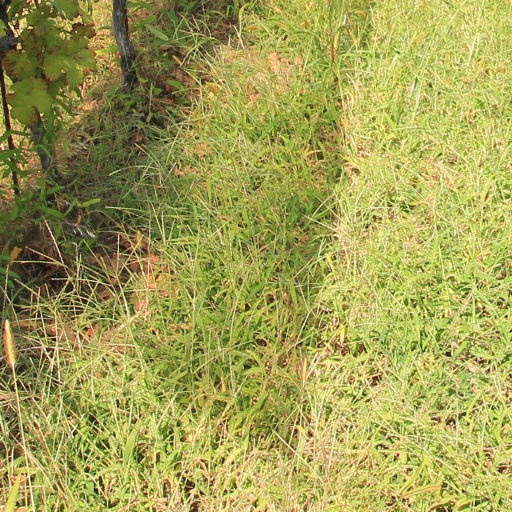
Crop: grape